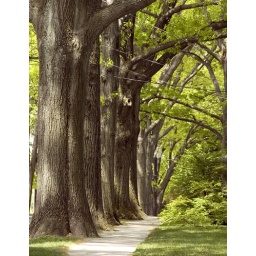
Just walking around with my daughter and dog . . .